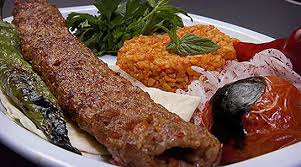
Yemek: kebap